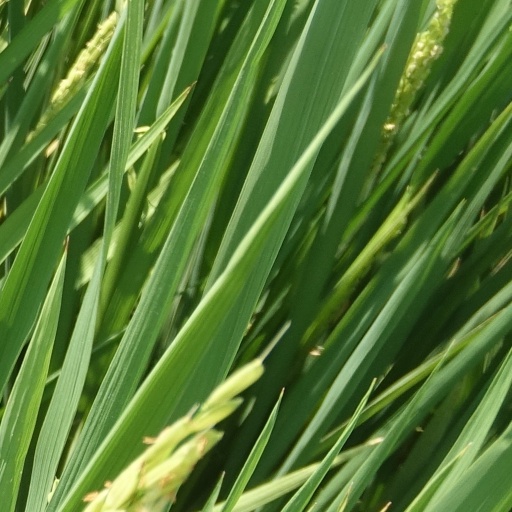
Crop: rice